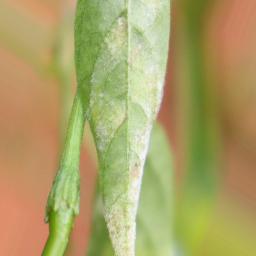
Label: powdery mildew